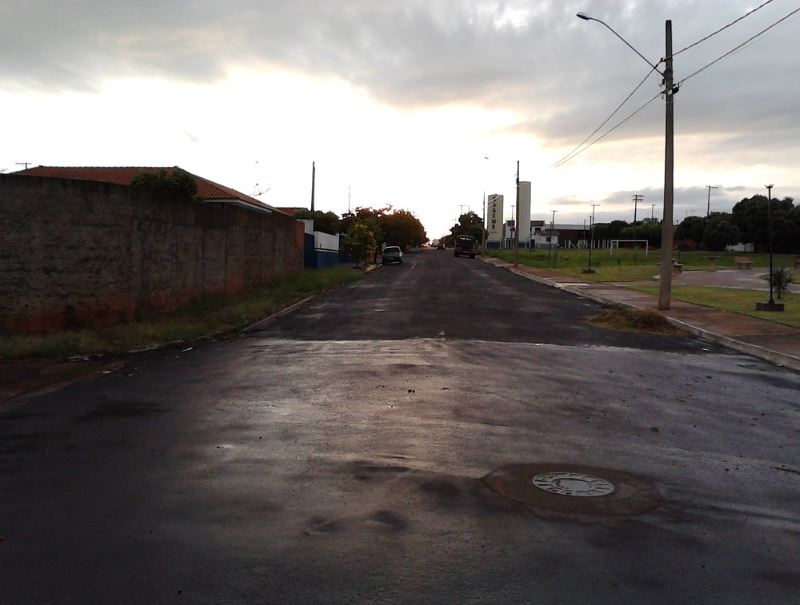
Fire: no
Smoke: no